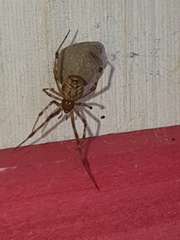
Species: Parasteatoda_tepidariorum